Shannan, Tibet

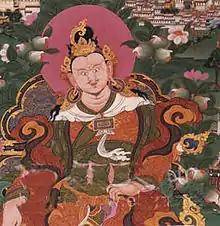
The first King, Nyatri Tsenpo

A legend that attests to the position of Lhoka region in the annals of Tibetan history states that human beings are the creation of a union between a sacred monkey and women. According to archaeological findings and legends and ancient documents, people lived in this area up to four million years ago. A primitive civilization grew up in the Yarlung Valley and a field in the village of Sare near Tsetang Town, is said to be the first farming field in Tibet. The first king in Tibetan history, Nyatri Tsenpo, really a mere chief of the Yarlong tribe, began ruling over the Yarlung valley in the beginning of second century BC. He founded the Fan Kingdom and established a hereditary monarchy. During the reign of the ninth king, Budegong, agriculture flourished and he was able to mobilize the people to excavate canal, channelling water to irrigate the flatland. A formal forming system came into existence during the reign of Yixiulie, the eleventh king, when he devised standard measurement units for allocating farmland and counting livestock. Six palaces were built in the region between the rule of the ninth and fifteenth kings.